It's Now or Never!

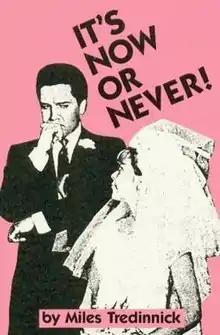
First Edition UK cover

It's Now or Never! is a stage comedy written by Miles Tredinnick. It was published in 1991 by Warner Chappell Plays and first produced at the Queen's Theatre in Hornchurch, England in 1994. It starred Tony Roper and Peter Polycarpou and was produced by Rod Coton and Joe Scott-Parkinson in association with the Queen's Theatre Hornchurch. It was directed by Marina Calderone. The play is a sequel to the author's earlier "Laugh? I Nearly Went to Miami!"